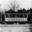
Label: streetcar